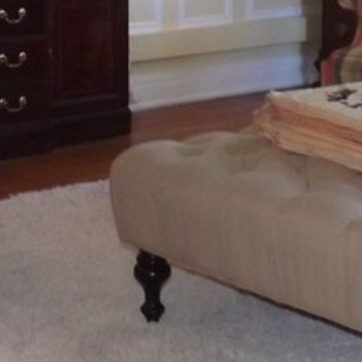
Material: fabric